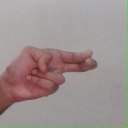
अक्षर: ह